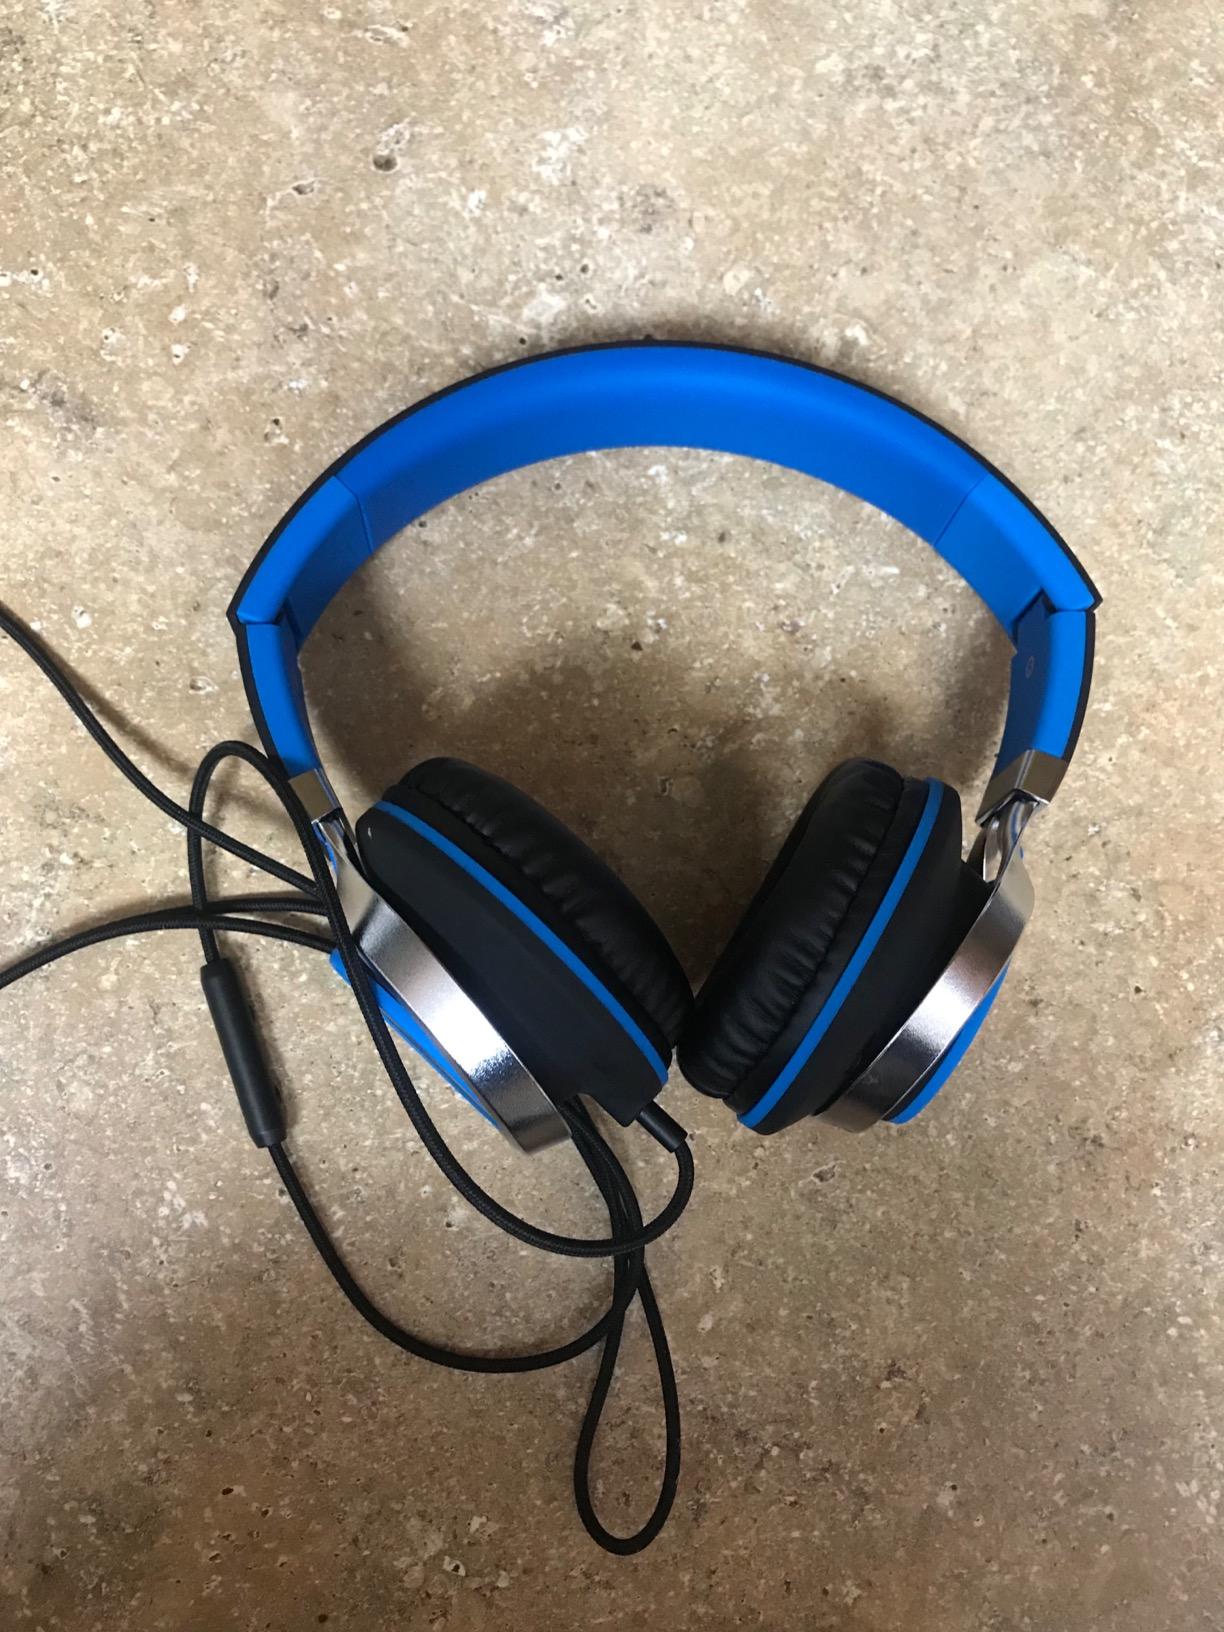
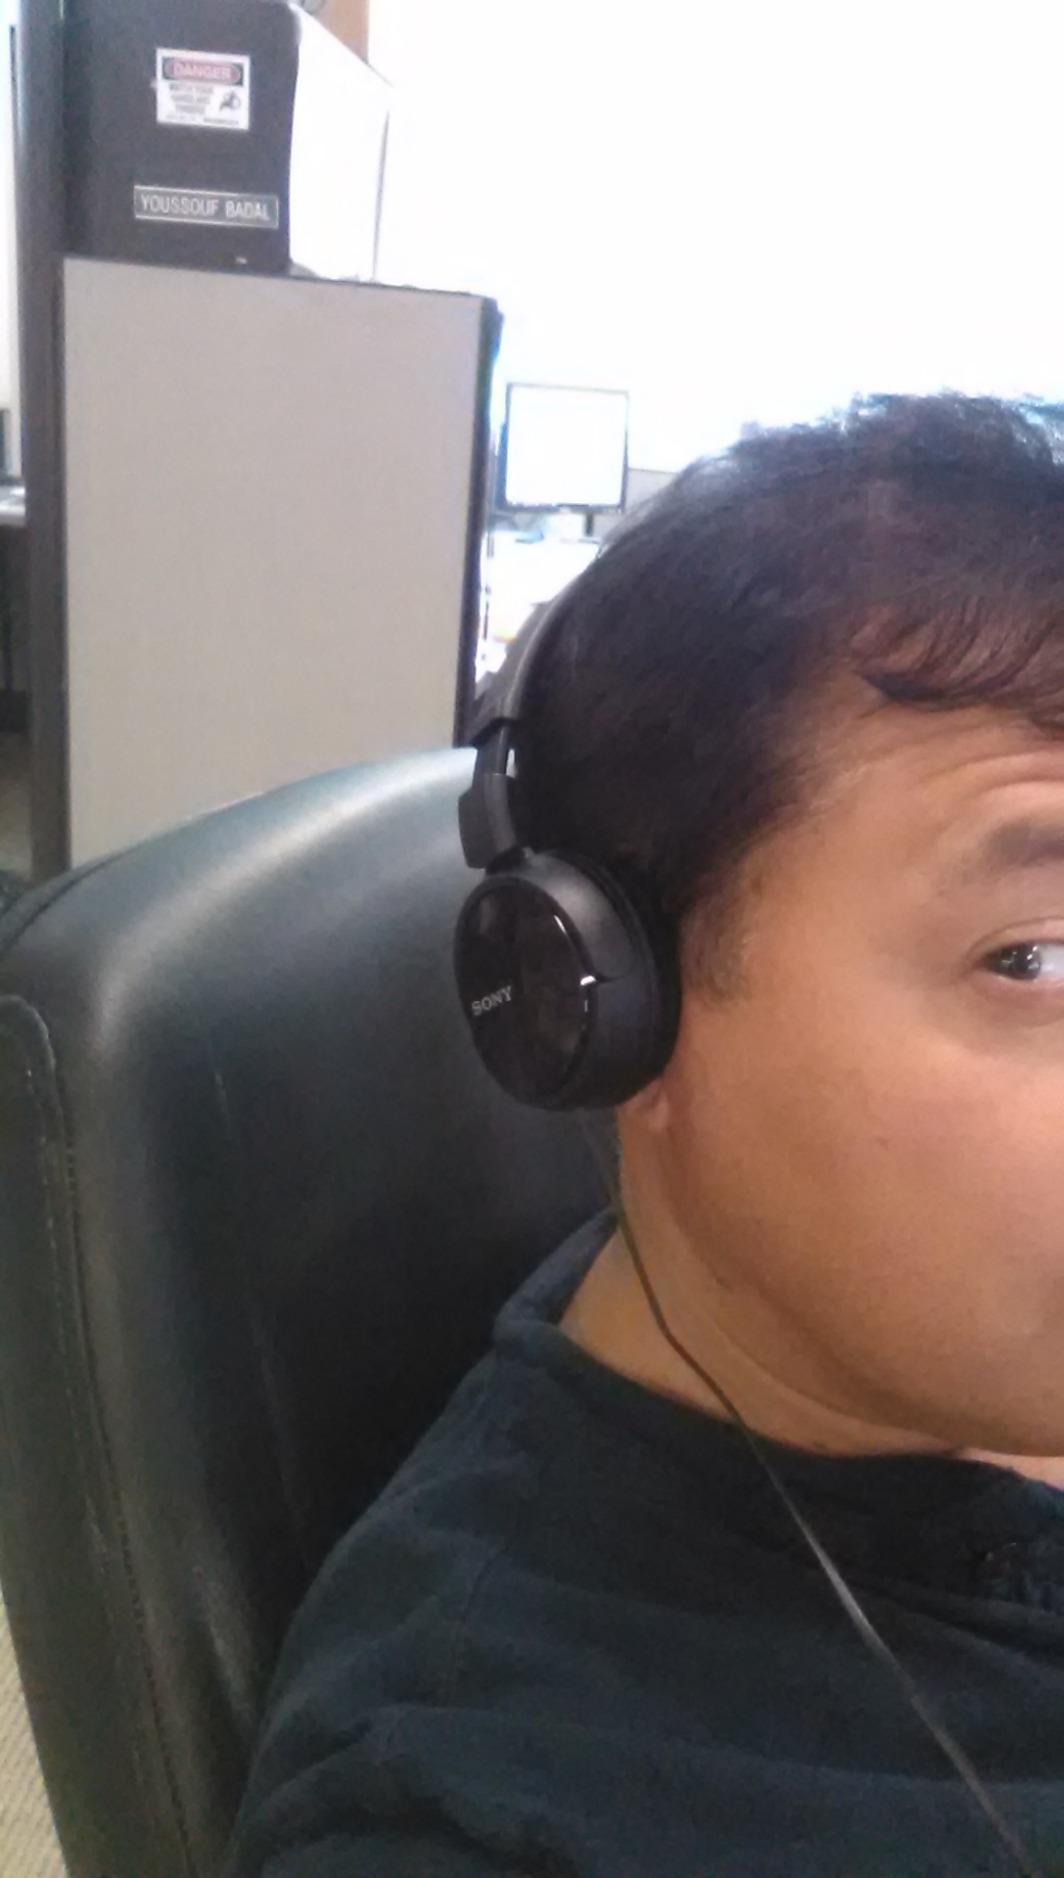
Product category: headphones
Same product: no